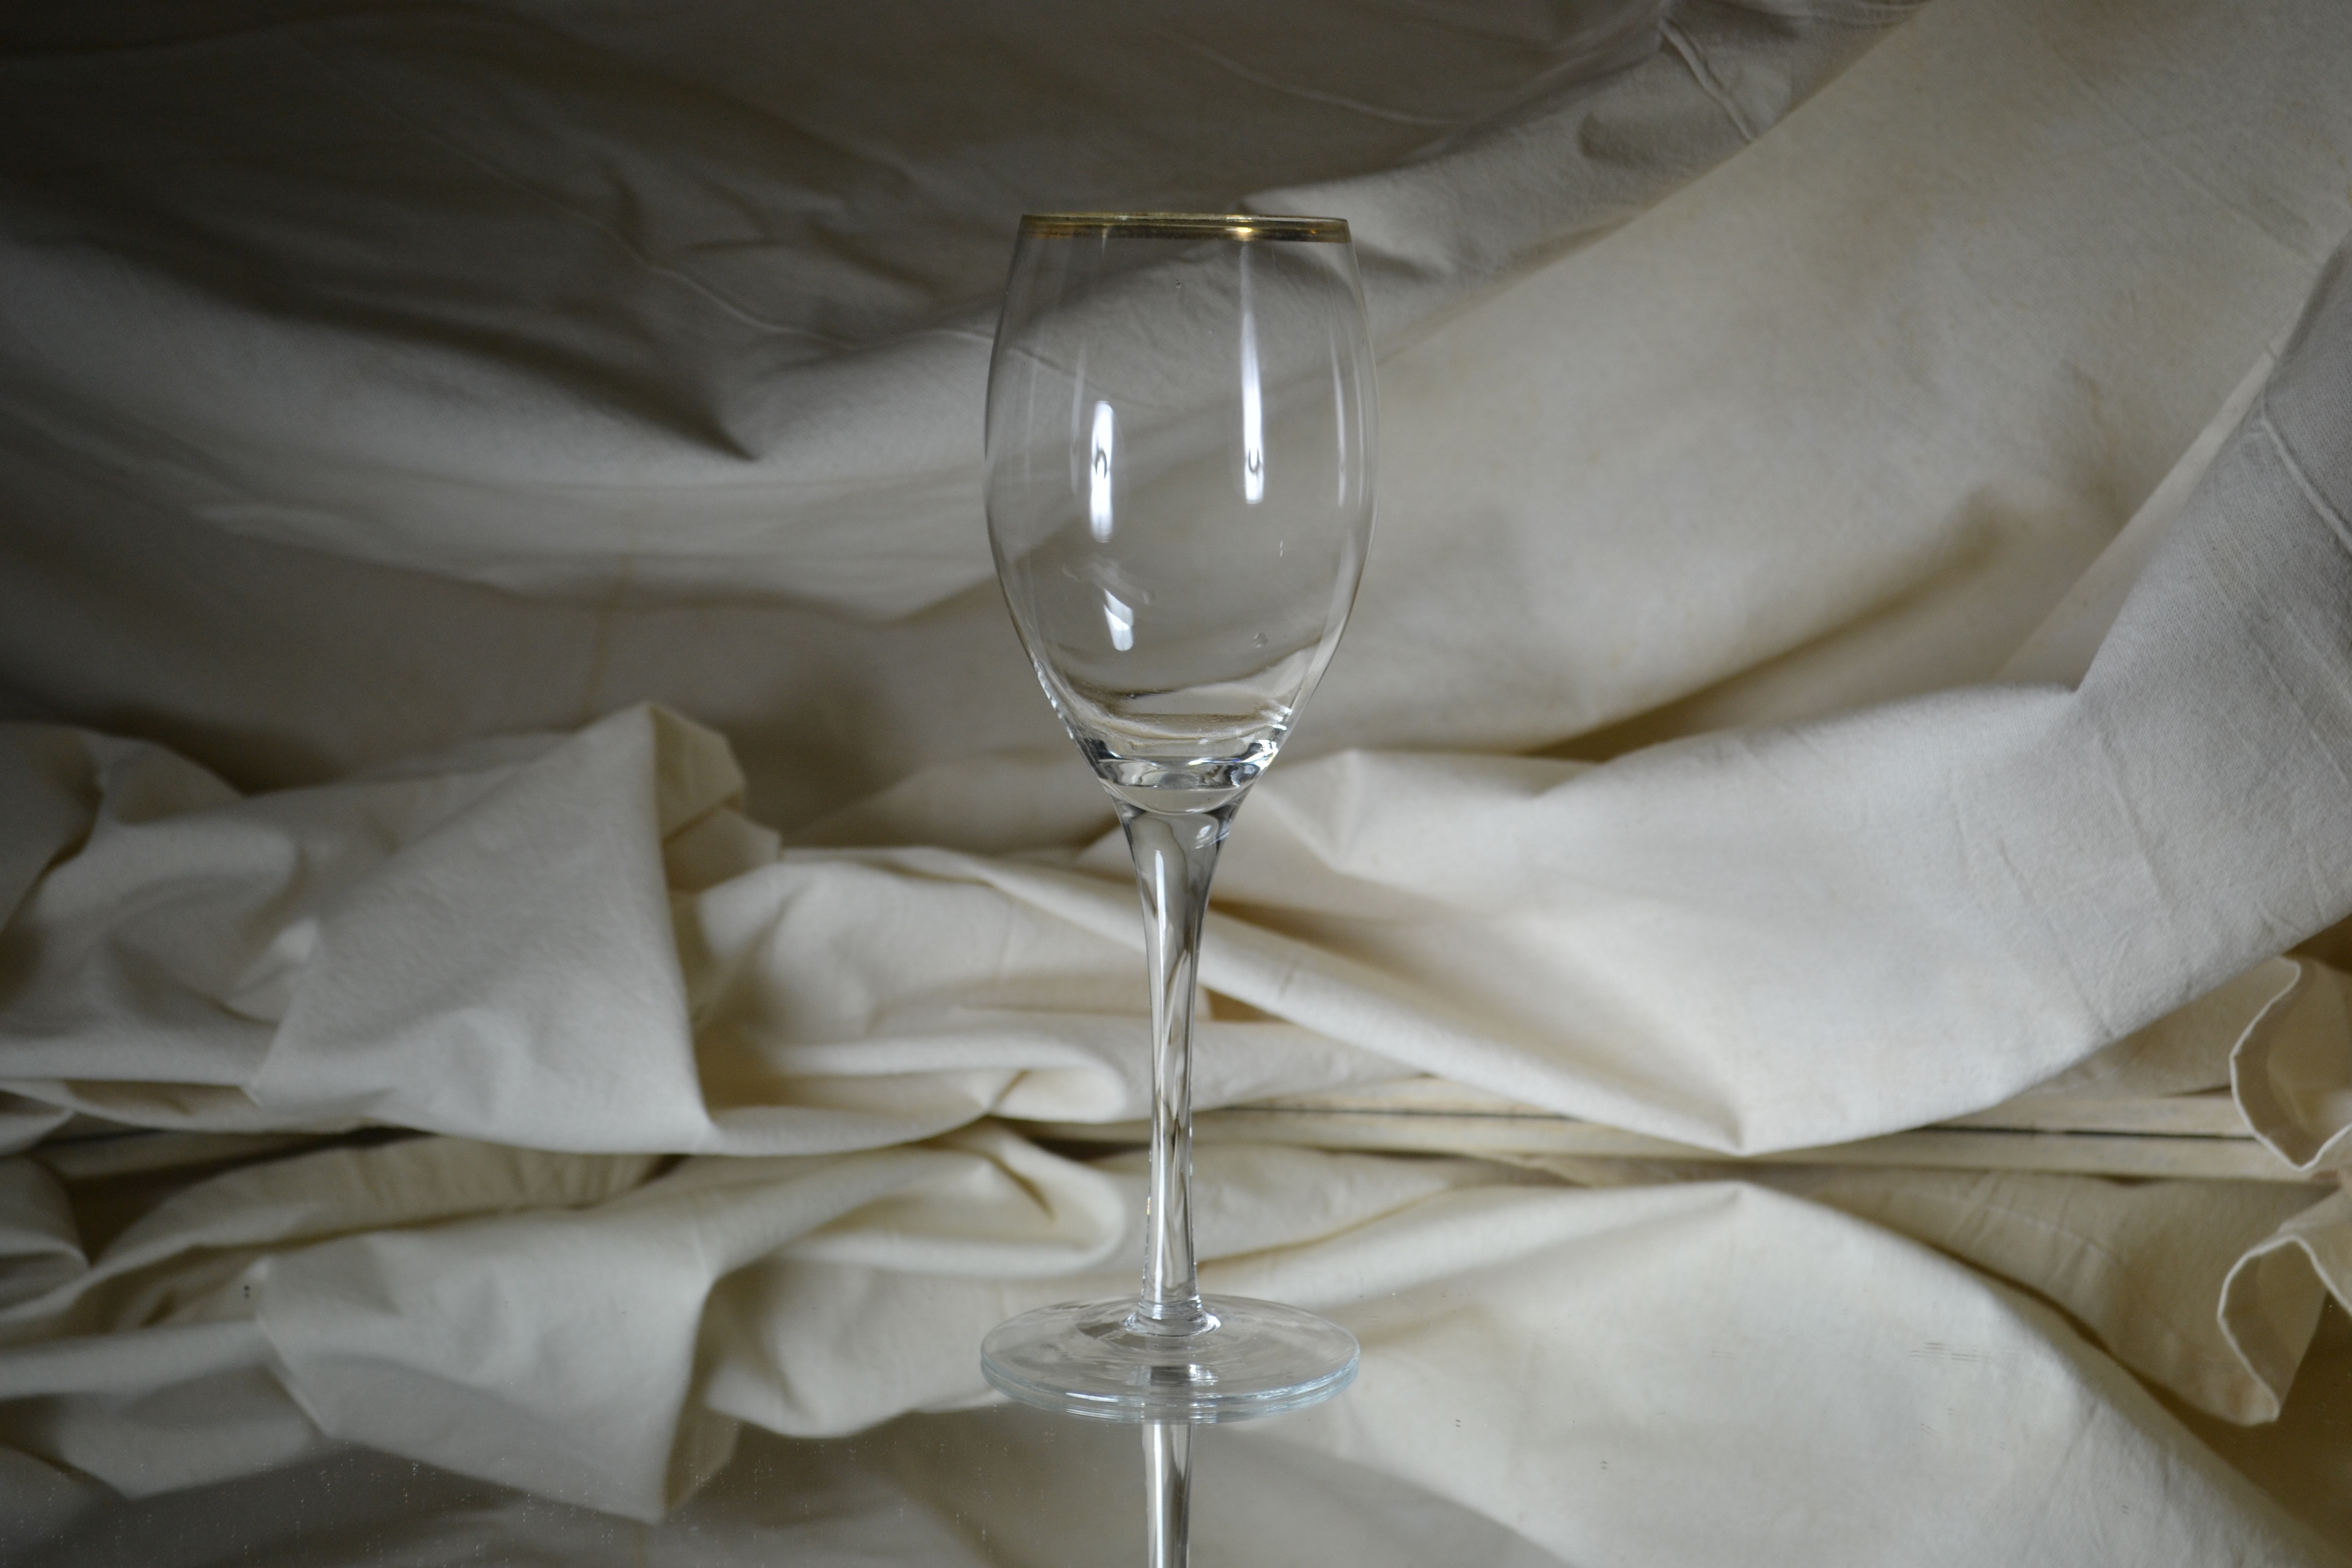
wine, white, petal, glass, celebration, bowl, empty, clothing, lighting, wedding dress, material, ornament, textile, events, lights, garnish, dress, dinner, reflections, gown, half light, parties, crystals, white wine, glass of wine, glass of white wine, glass of red wine, bridal clothing